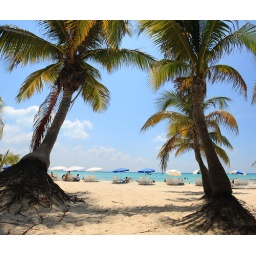
A little spot back from the beach under the palm trees